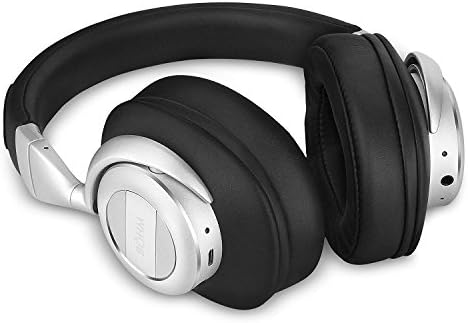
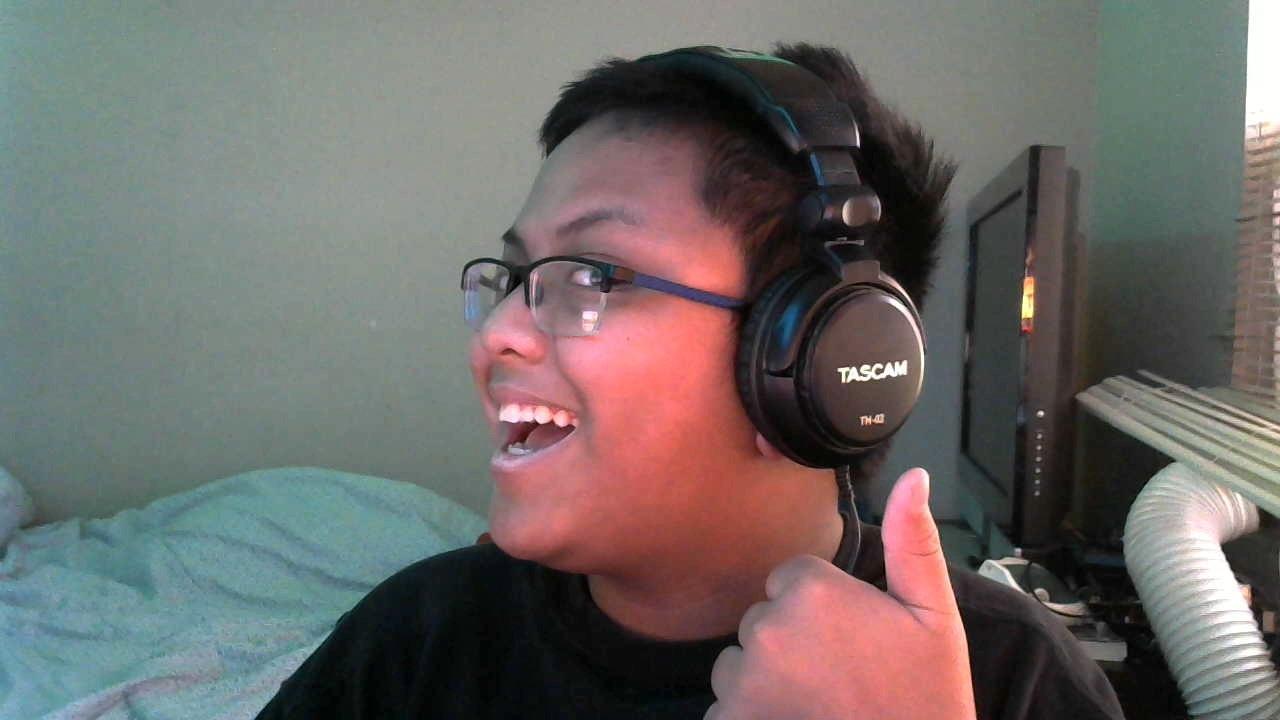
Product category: headphones
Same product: no